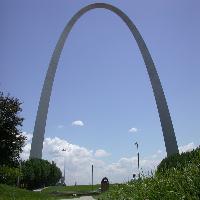
Weather: sun or clear